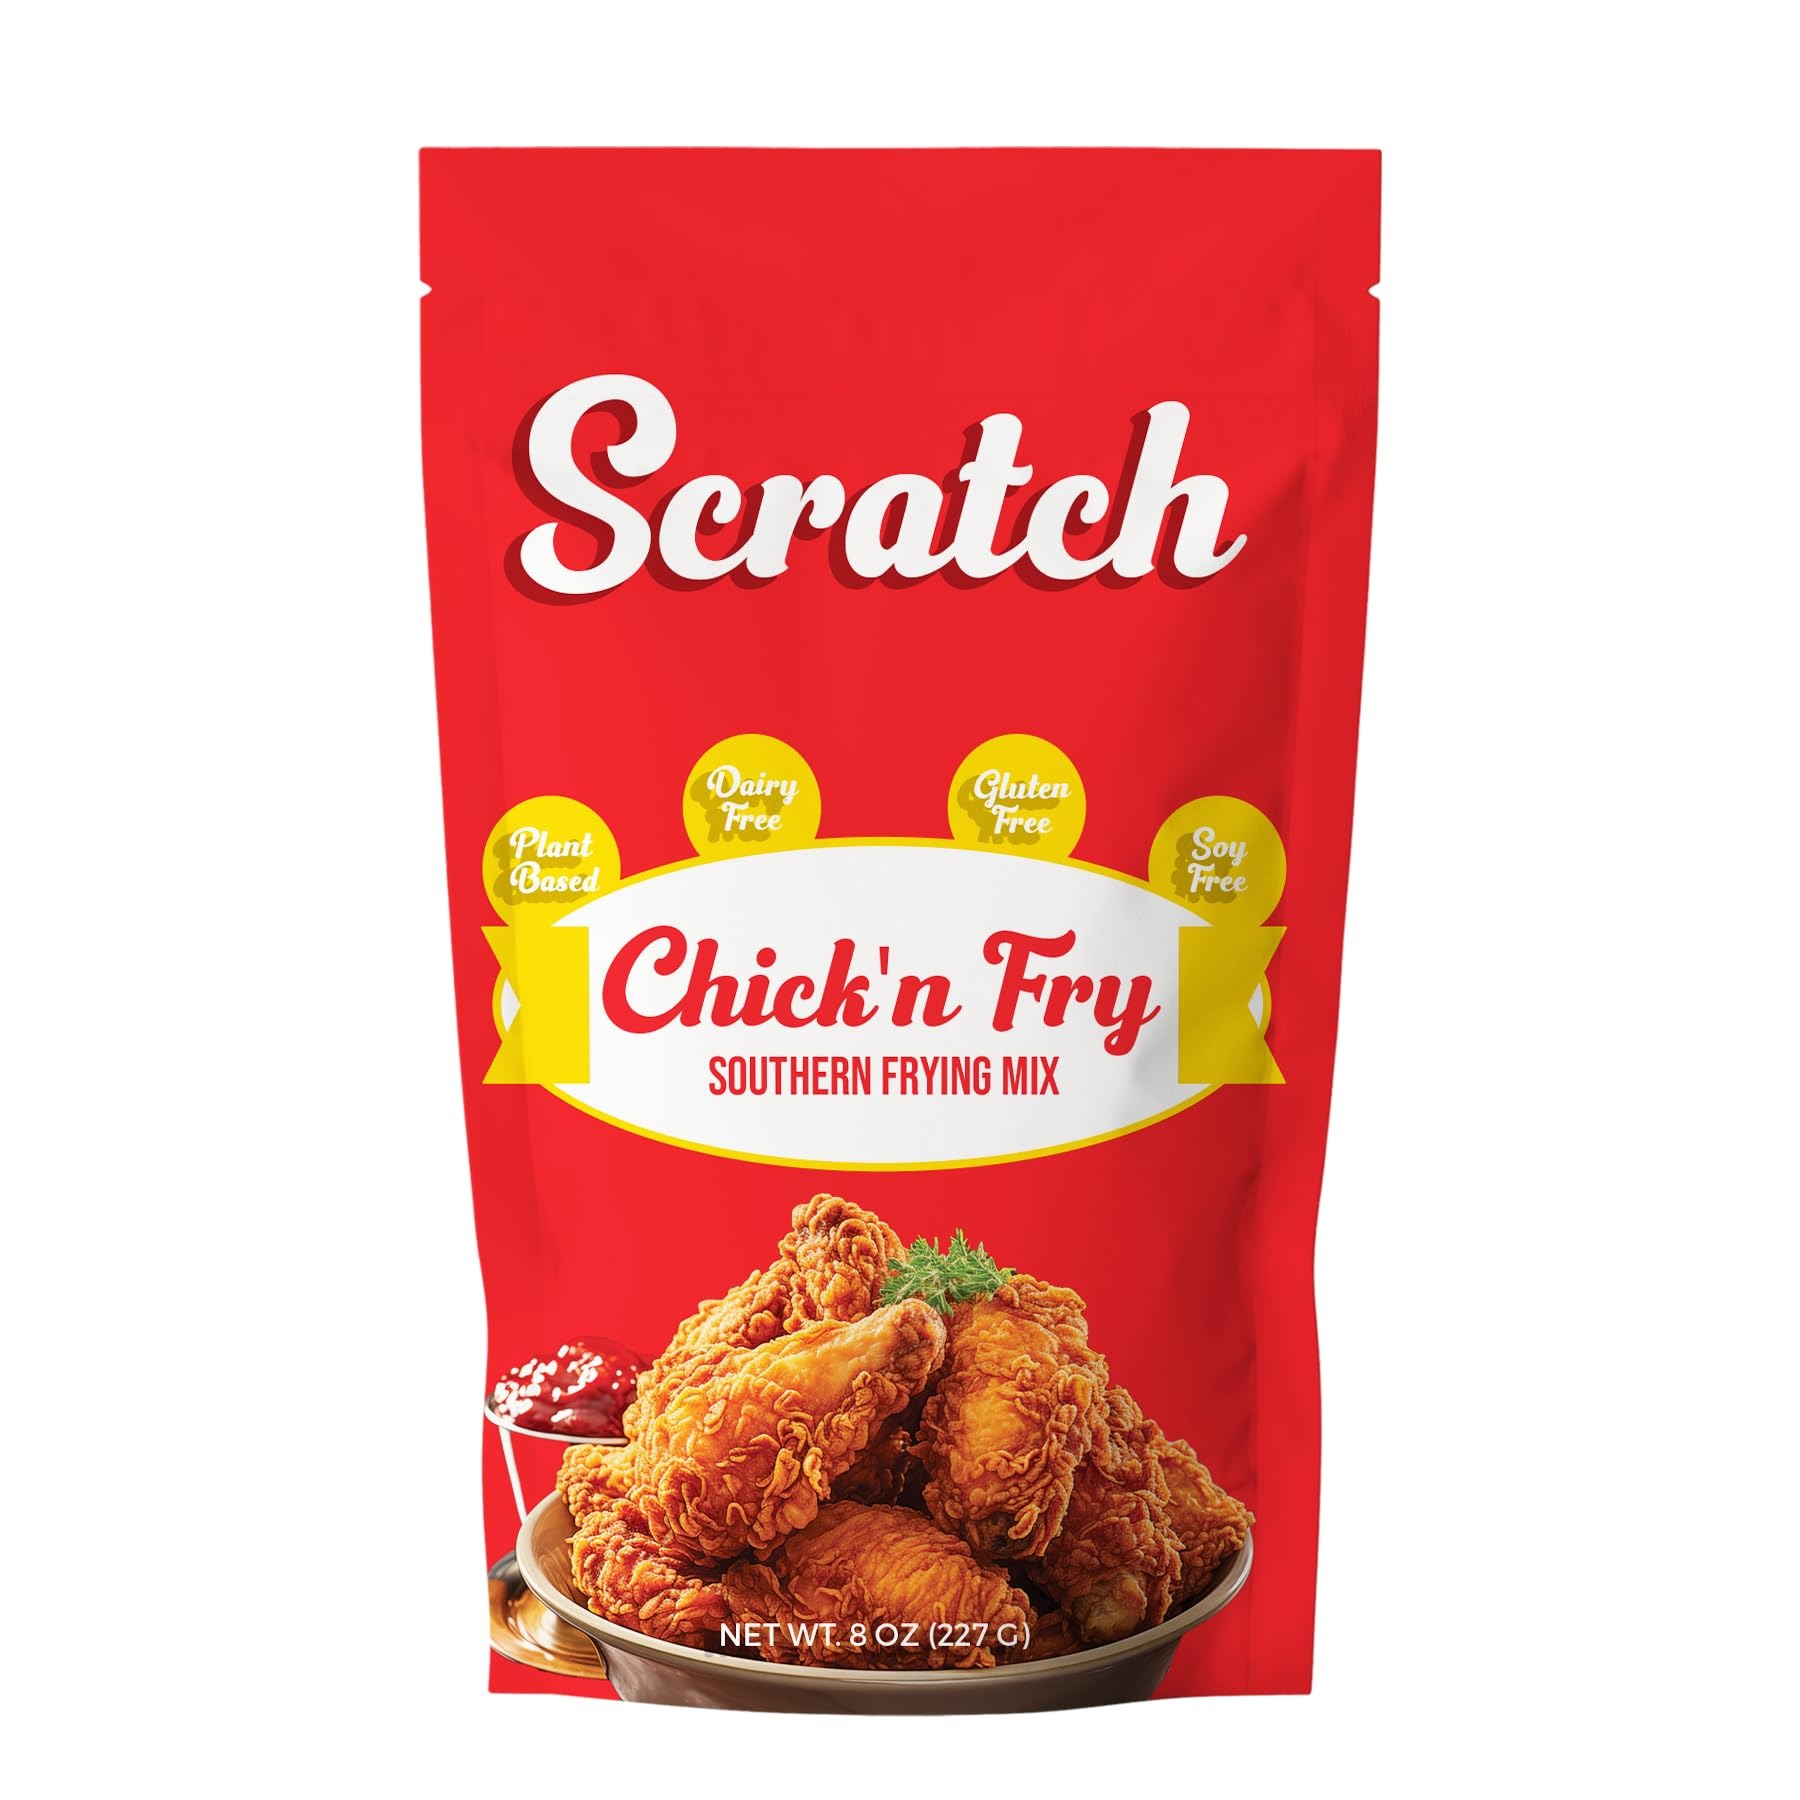
Item Name: Scratch Chicken Frying Mix - Gluten Free, Dairy Free, Southern Seasoned Flour and Batter, 8 oz
Bullet Point 1: Expertly Seasoned: Delight your taste buds with our expertly seasoned blend of herbs and spices, enhancing the savory goodness of every piece.
Bullet Point 2: Versatile: Perfect for snacks, sandwiches, wraps, and salads, our Chicken Fry adds a delicious protein boost to any meal.
Bullet Point 3: Family Favorite: Loved by vegans, vegetarians, and omnivores alike, our Chicken Fry is sure to become a staple in your household.
Bullet Point 4: Gluten-Free: Made with gluten-free ingredients, our Chicken Fry offers a guilt-free indulgence for those with dietary restrictions and a delicious coat without the gluten.
Bullet Point 5: Clean Ingredients: Scratch Chicken Fry is free from artificial preservatives, additives, and MSG, ensuring a wholesome and delicious meal experience without any unwanted chemicals or artificial flavors.
Bullet Point 6: Easy to Prepare: Simply fry, bake, or air-fry for a quick and convenient meal option that's ready in minutes.
Bullet Point 7: Plant-Based Chicken Fry: Enjoy the irresistible taste and texture of chicken without the meat (mushrooms, okra, vegetables, etc), crafted exclusively from plant-based ingredients.
Bullet Point 8: Crispy Coating: Our Chicken Fry boasts a golden, crispy coating that locks in flavor and crunch with every bite.
Bullet Point 9: Quality Ingredients: Scratch Chicken Fry delivers superior taste and satisfaction. Crafted with care using high-quality plant-based ingredients high in protein (chickpea flour).
Bullet Point 10: Kid-Friendly: Make mealtime fun and exciting for kids with our tasty and nutritious Chicken Fry, a healthier alternative to traditional chicken nuggets.
Product Description: Crisp up your favorite dishes with Scratch's Gluten-Free Frying Mix. Specially formulated to provide the perfect crunch without any gluten or animal products. Suitable for a variety of frying recipes, from vegetables to mock meats, ensuring an impeccable golden crust every time. Scratch's Vegan Gluten-Free Chicken Fry, a delicious plant-based alternative that promises to awaken your taste buds with every crispy bite. Made with a blend of wholesome ingredients, our Chicken Fry offers the perfect balance of flavor and texture without compromising on dietary preferences. Crafted with precision and care, our vegan, gluten-free, dairy free Chicken Fry mix starts with premium plant-based proteins, expertly seasoned to perfection. Each piece boasts a crispy, golden coating that locks in the savory goodness, delivering a satisfying crunch with every mouthful. Whether you're a dedicated vegan, flexitarian, or simply looking to explore new culinary horizons, Scratch's Chicken Fry is sure to become a staple in your kitchen. Enjoy it as a standalone snack, paired with your favorite dipping sauce, or incorporated into your favorite recipes for an added protein boost. Indulge in the taste of tradition without sacrificing your values. With Scratch's Chicken Fry, flavorful plant-based meals are always within reach.
Value: 8.0
Unit: Ounce

Price: 6.47